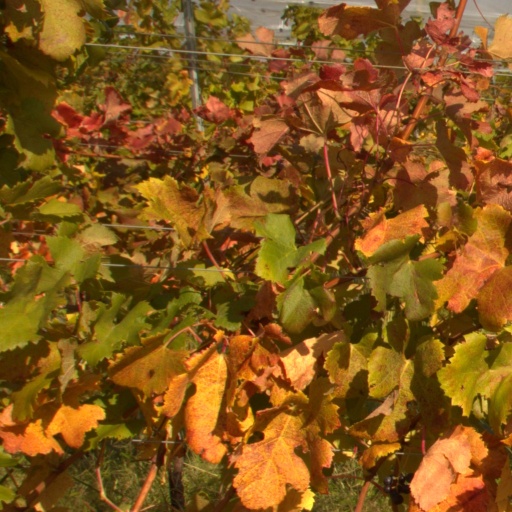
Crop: grape